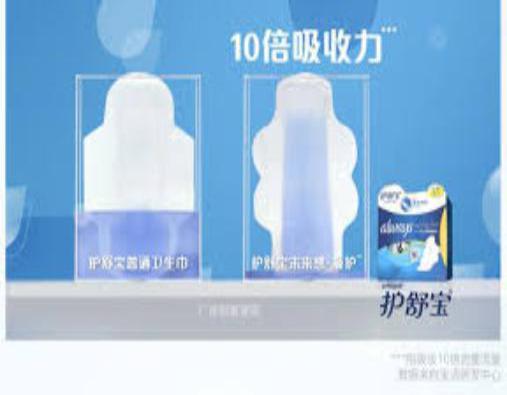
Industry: Necessities